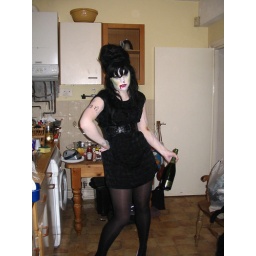
amy whiny horse face in yr kitchen, drinkin' yr booze